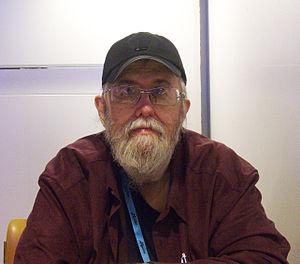
Lucius Shepard aux Utopiales 2011
Lucius Shepard, né le 21 août 1943 à Lynchburg en Virginie et mort le 18 mars 2014 à Portland dans l'Oregon, est un écrivain américain de science-fiction.